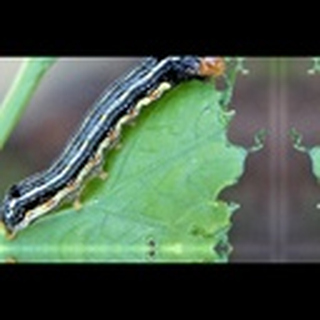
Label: cotton_army_worm